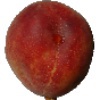
Label: Peach 1